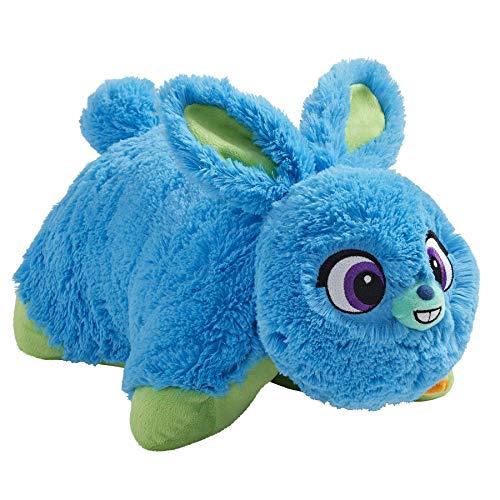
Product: Pillow Pets Bunny 16” & Ducky Mini Plush - Disney Toy Story 4 Stuffed Animal Set
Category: Toys & Games | Stuffed Animals & Plush Toys | Plush Pillows
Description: Toy story: get ready for some fun with ducky and bunny, two funny carnival toys from Toy Story 4.
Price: $18.75
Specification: ProductDimensions:12x8x6inches|ItemWeight:1.02pounds|ShippingWeight:1.02pounds(Viewshippingratesandpolicies)|ASIN:B07QY1WGTY|Itemmodelnumber:B07QY1WGTY|Manufacturerrecommendedage:0-12years